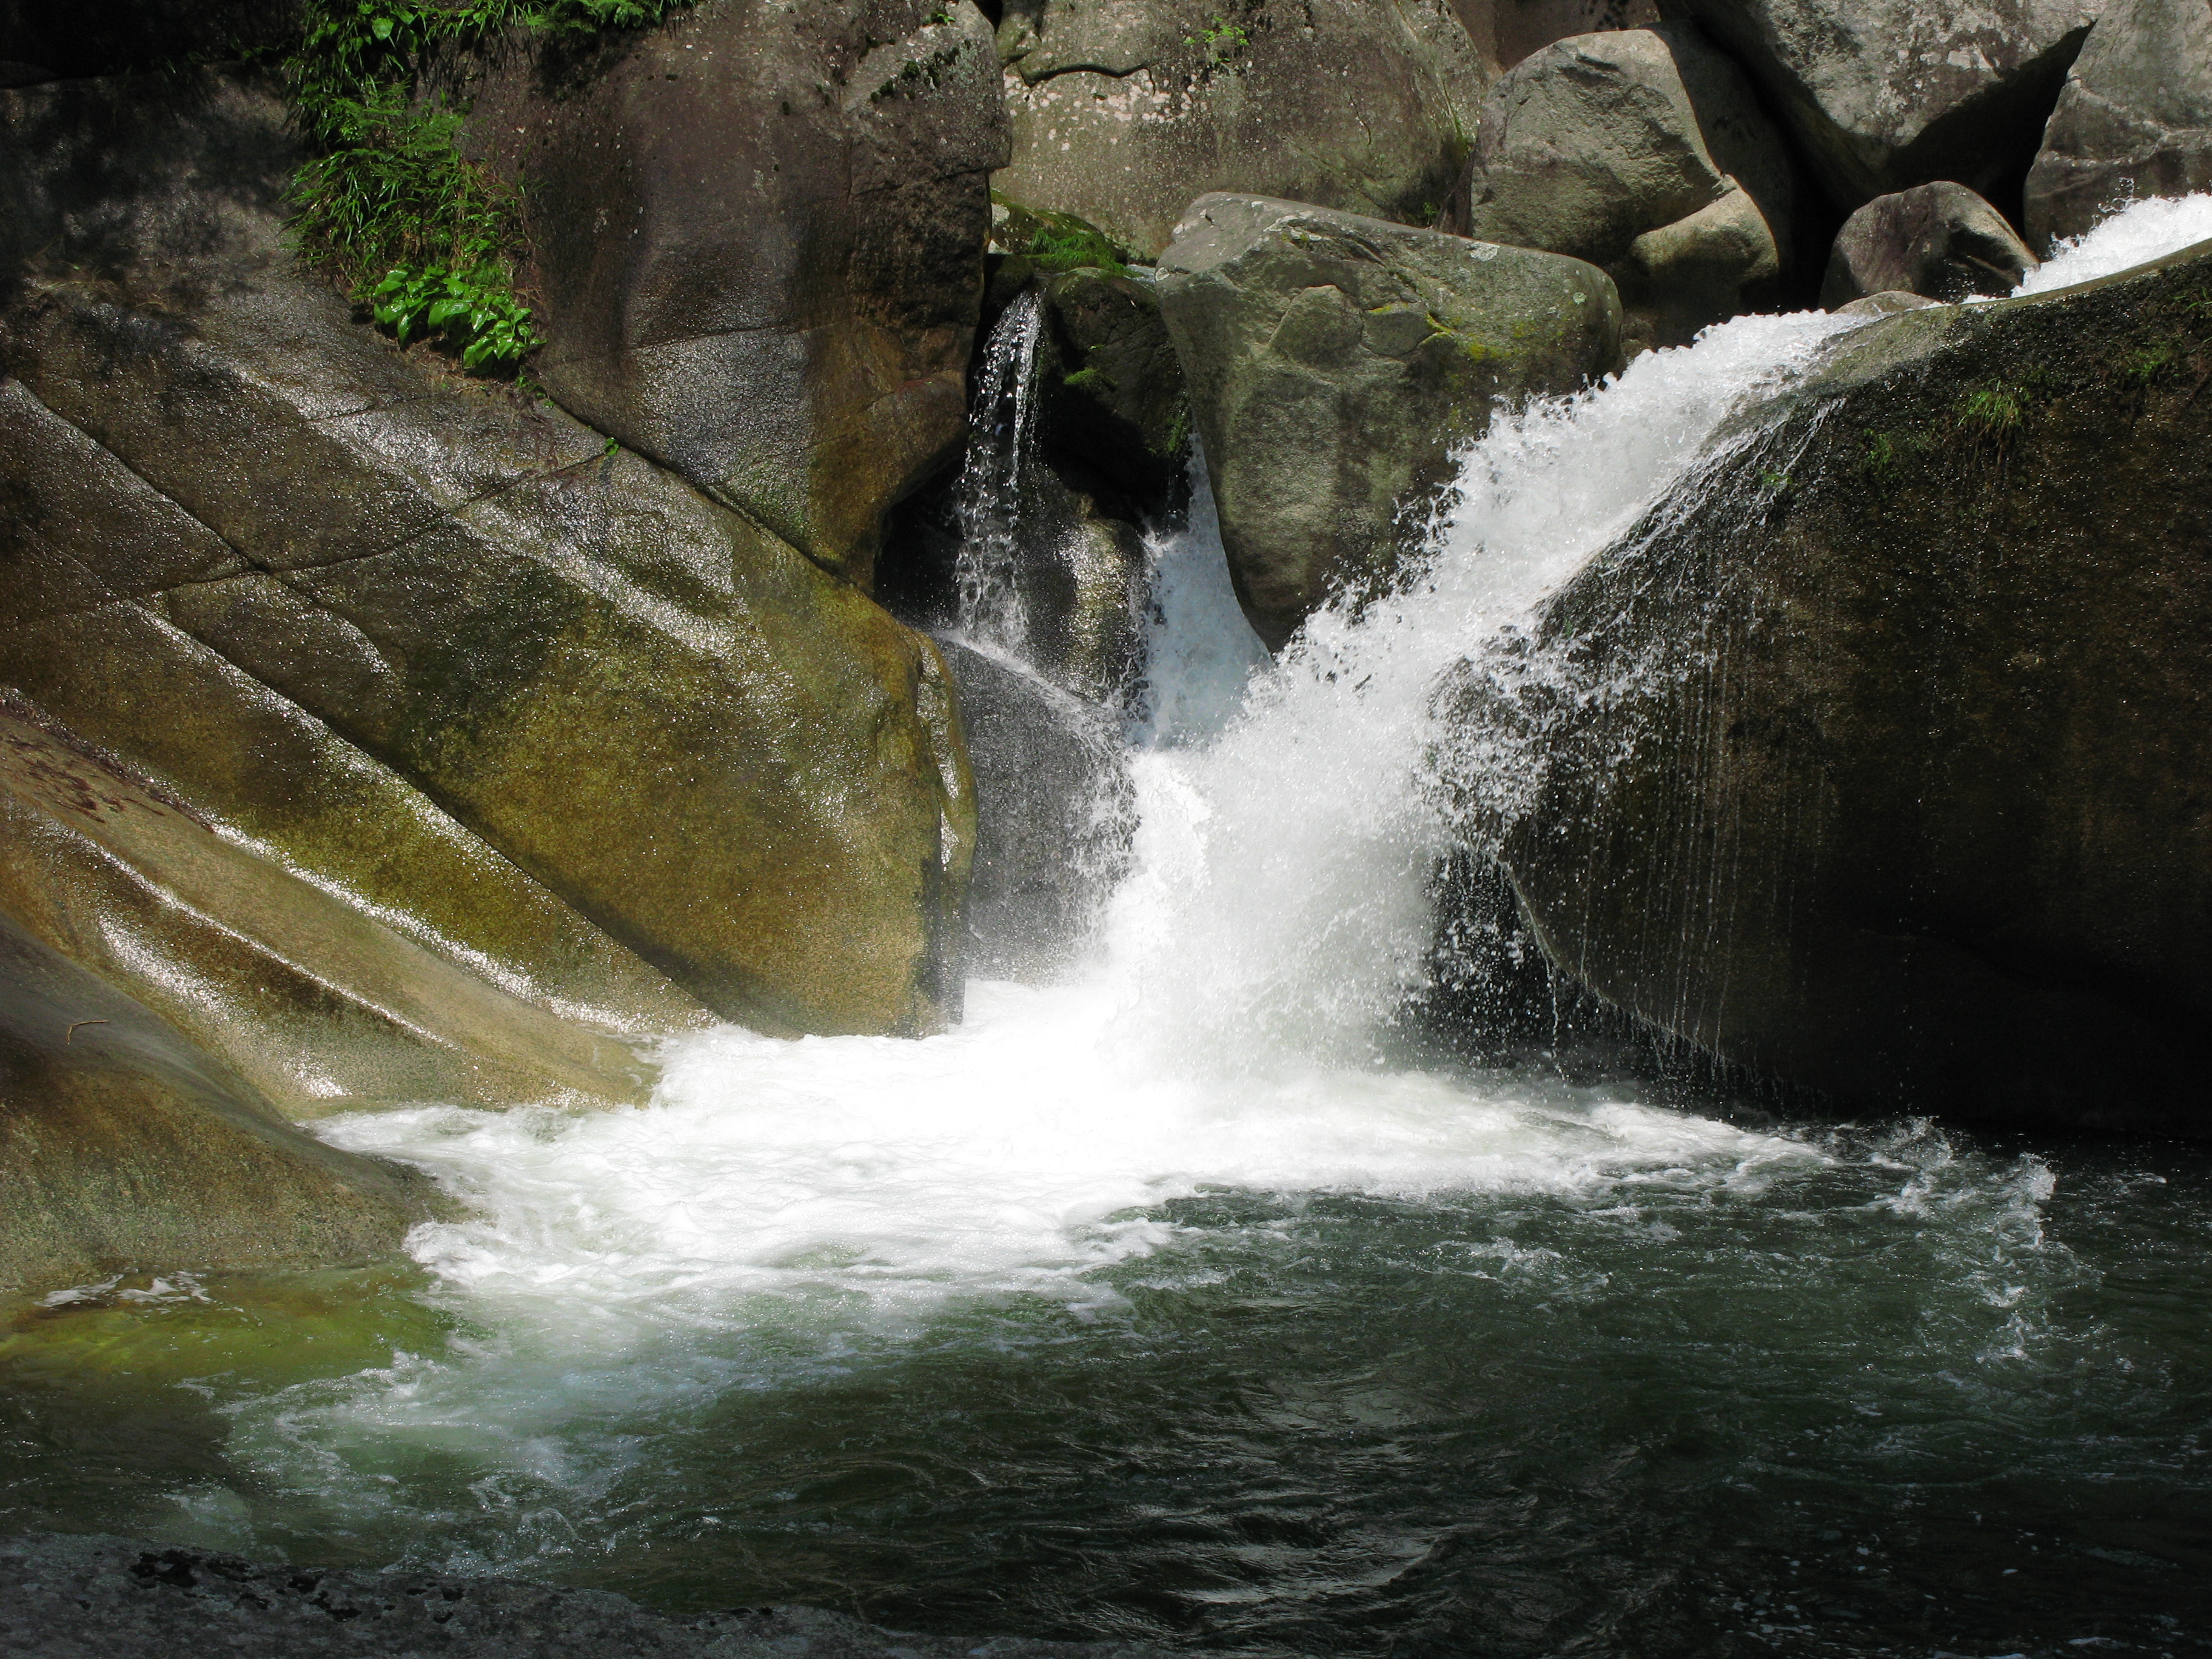
water, nature, rock, waterfall, wave, river, valley, stream, high, rapid, body of water, hires, water feature, hi, res, g7